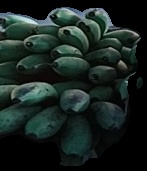
Variety: rasbale
Grade: grade2